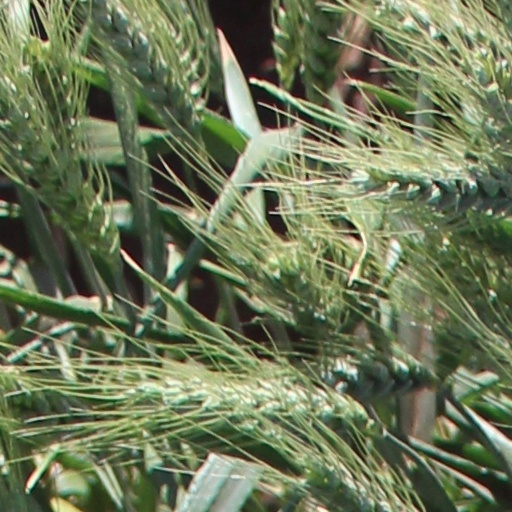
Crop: wheat